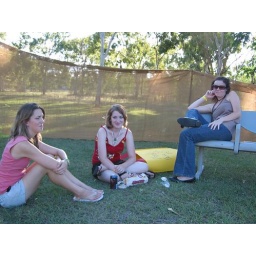
Bakey, Cella, and Lolly. the yellow paper in the back is Cella's vegemite costume.